Sugar Quay

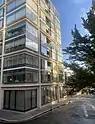
Sugar Quay in 2021

Sugar Quay is a quay alongside the Thames in the City of London, England.